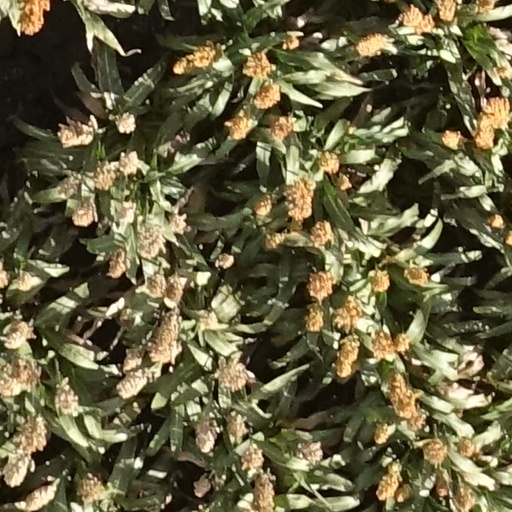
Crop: sorghum